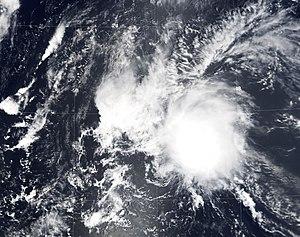
La saison cyclonique 2000 dans l'océan Atlantique nord commence officiellement le 1ᵉʳ juin 2000 et se finit le 30 novembre. Ces dates conventionnelles délimitent la période durant laquelle il est le plus probable qu'un cyclone tropicale se forme.